Tamworth Rugby Union Sporting Club

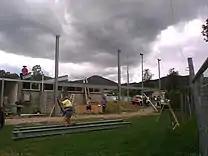
New clubhouse under construction

The new clubhouse was built in 2010. Club member and secretary Julian Smith, an architect, prepared the design. For stage 1, funding for the change rooms came from selling the Tamworth Club. Stage 2 was funded by a $300,000 loan from the National Australia Bank and a $1,000 per year contribution from 30 donors for a 3-year period to help offset the interest.